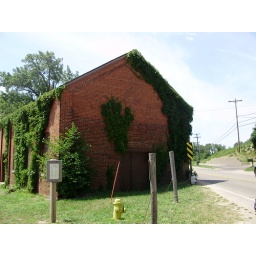
the old pump house in historic ottawa beach